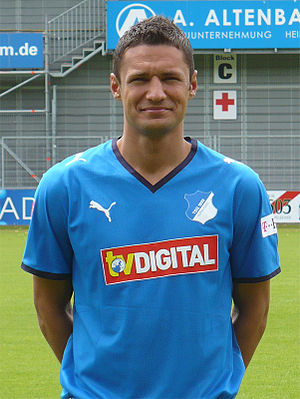
Sejad Salihović
Sejad Salihović er en bosnisk fodboldspiller. Han spillede frem til 2018 for Hamburger SV i den tyske Bundesliga.